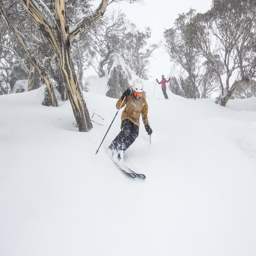
the resort recorded degrees with a forecast 140cm of snow to fall in days .